Watsonville, California

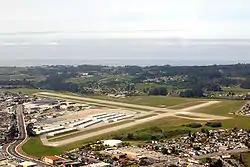
Watsonville Municipal Airport

There are several trailheads in the city that provide access to the Pajaro River and its tributaries via The Pajaro River Levee Trail Park. The levee trails are a popular spot for walking, running, and biking. In 2010, the City of Watsonville received a $424,000 grant to create a public access point to the Pajaro River for canoes and kayaks, including a parking lot, trail and public restroom.